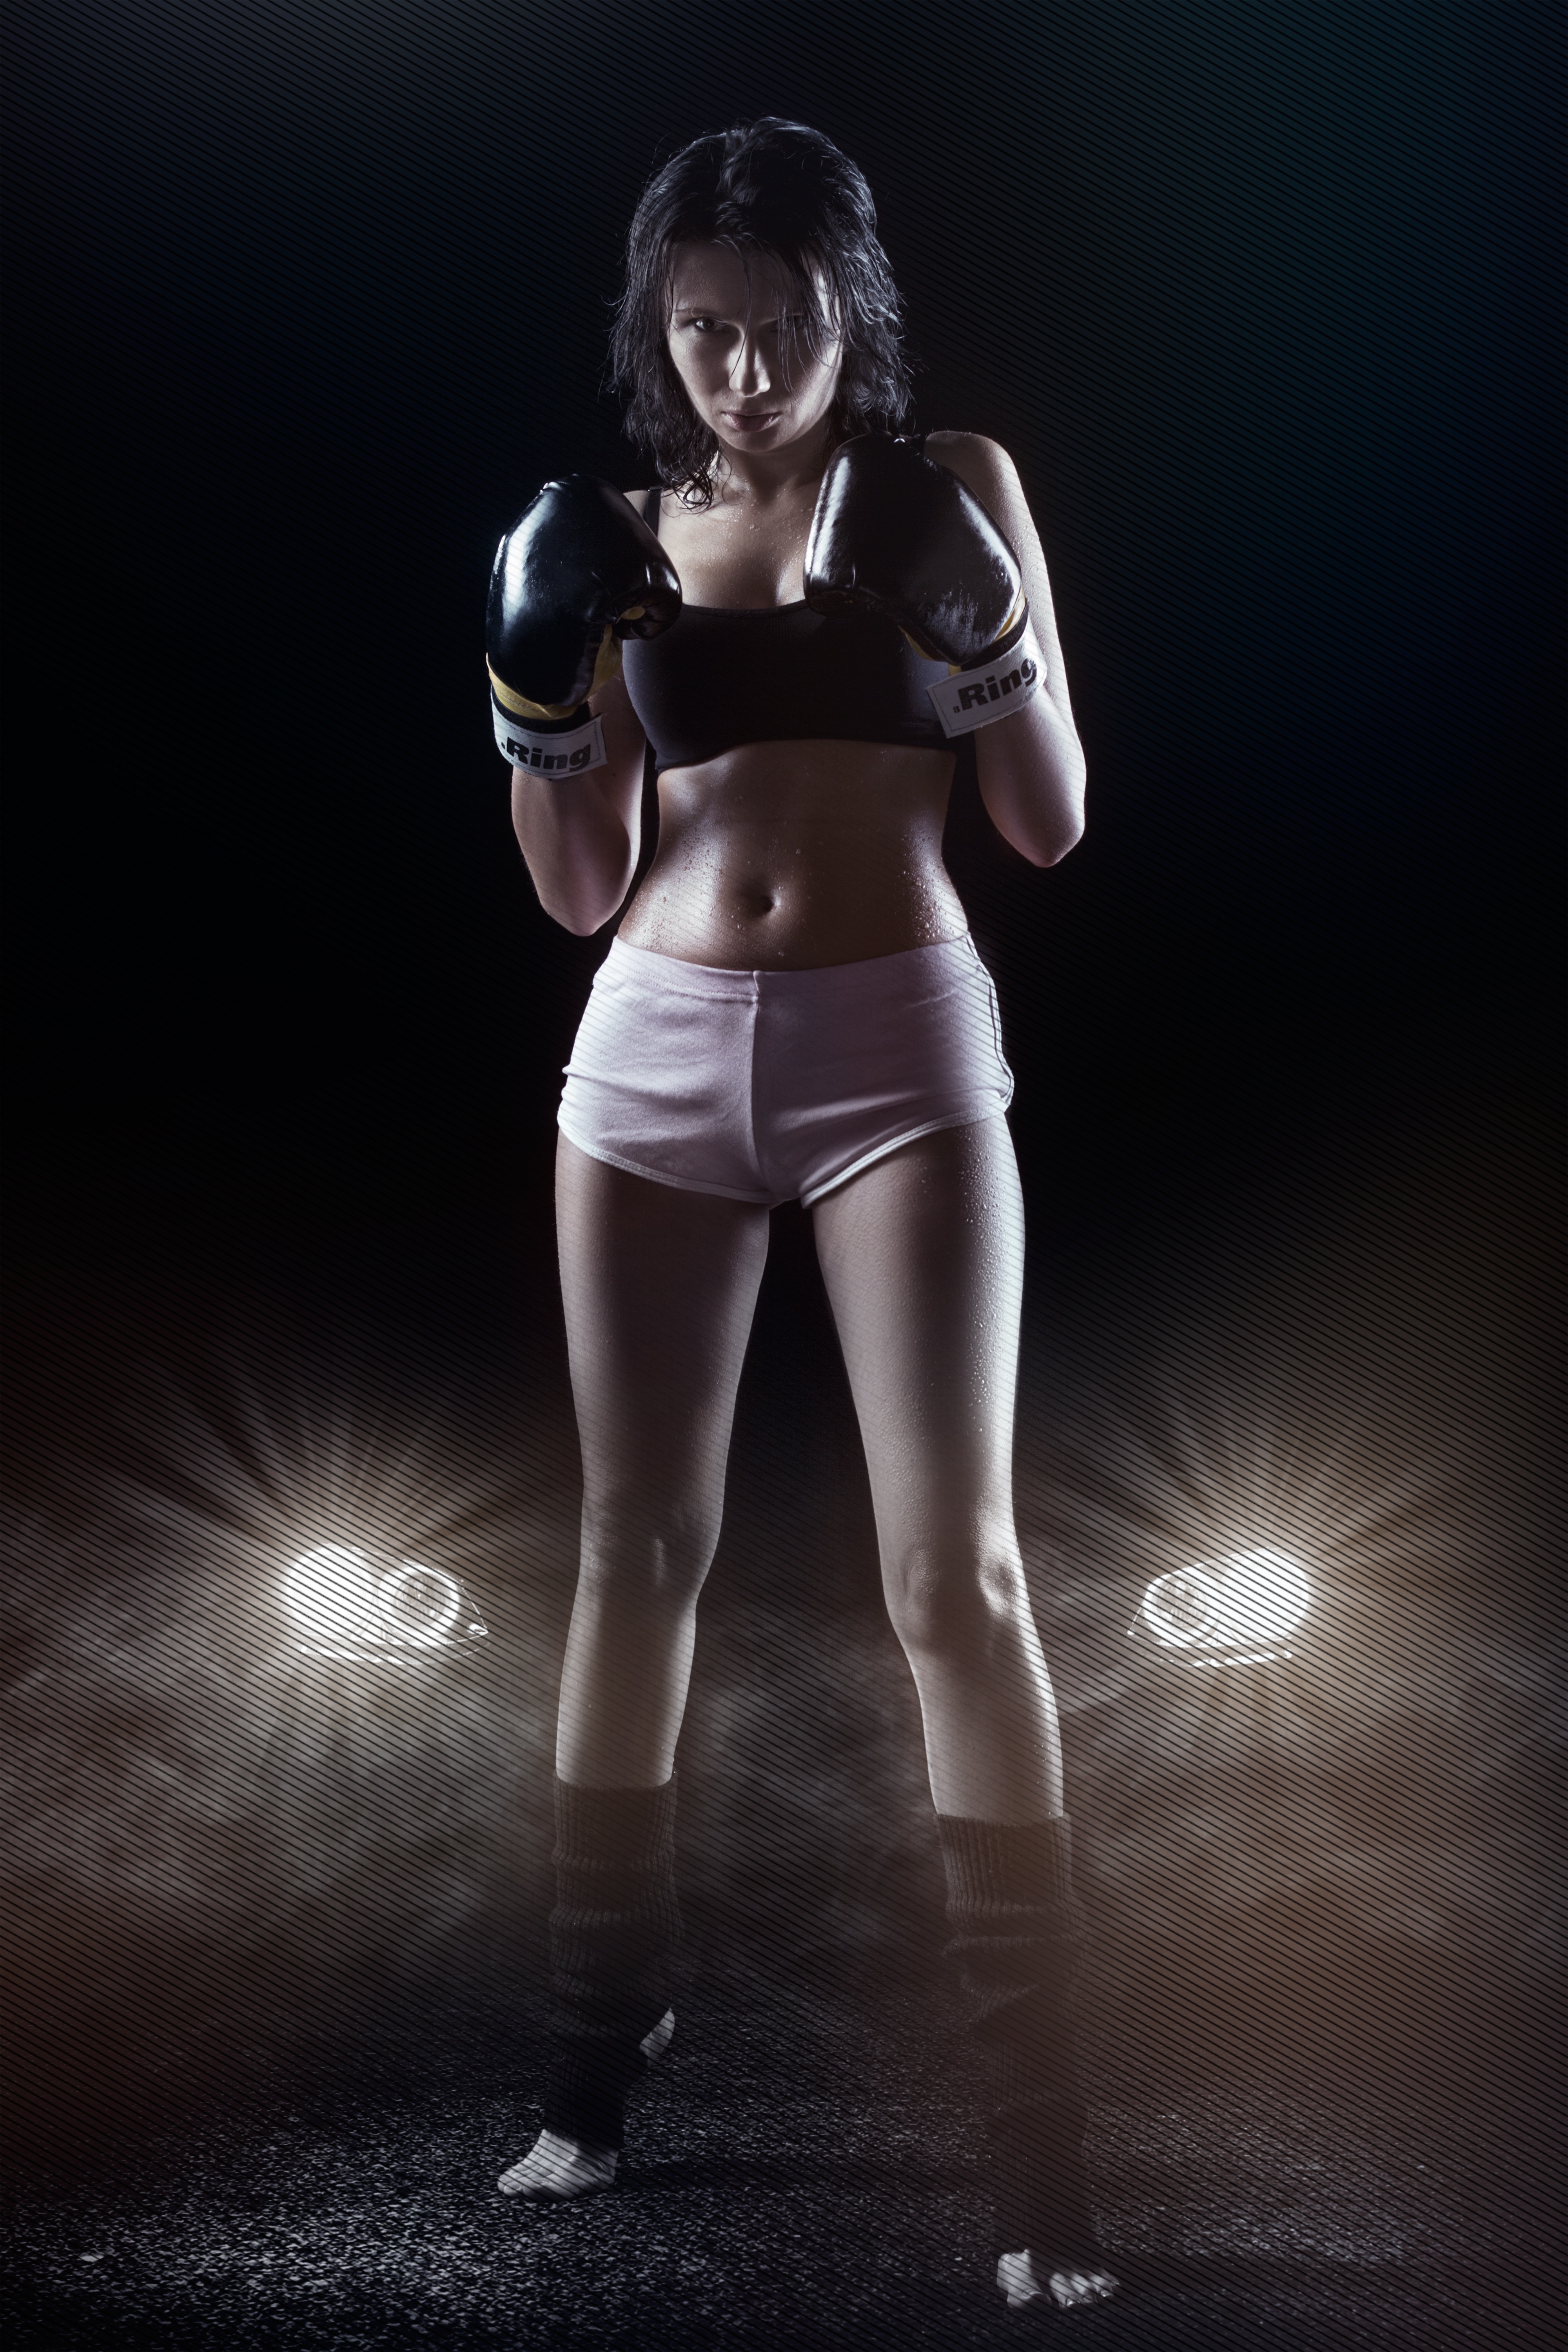
man, person, girl, woman, hair, photography, leg, singer, model, machine, fashion, lady, muscle, boxing, hands, fingers, sports, lips, beauty, beautiful, sexy, day, nude, style, nails, posture, photoshoot, circuit, elegance, breast, erotica, naked girl, photo shoot, undressing, female body, boxing gloves, view from the back, supermodel